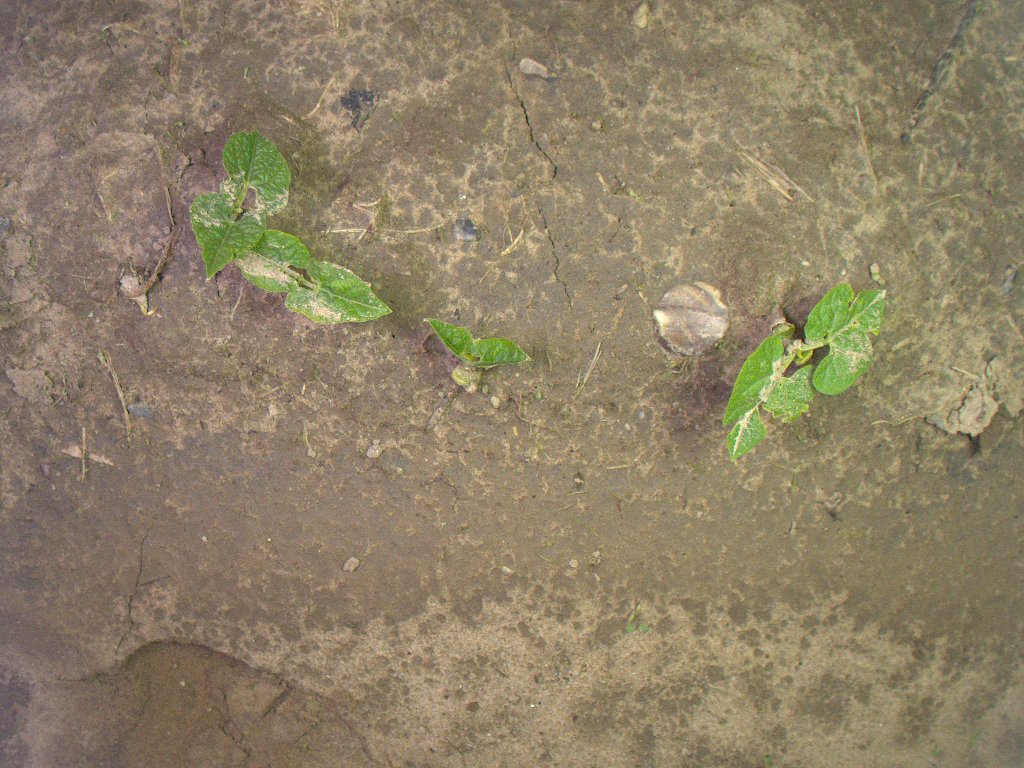
Crop: bean
Objects: bean, bean, bean, bean, stem_bean, stem_bean, stem_bean, stem_bean